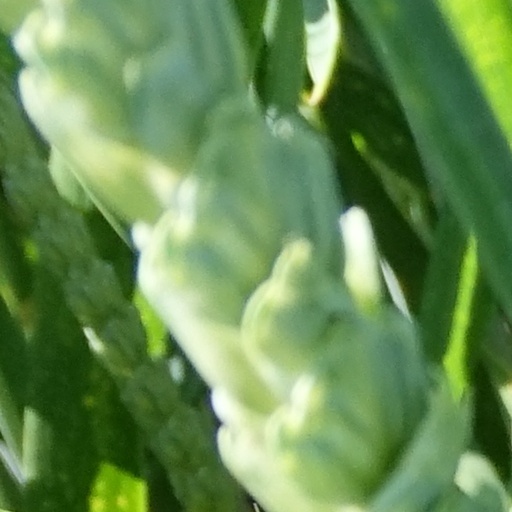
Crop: wheat